China Railways JF1

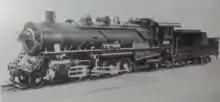
Manchukuo National ミカナ6782, later ミカイ583, finally China Rys JF1 583

After Mantetsu transferred its Dekai-class locomotives to the Manchukuo National Railway, it ordered an improved version of the Mikai class locomotives as a replacement. The new type, called Mikako (ミカコ) class, featured a combustion chamber firebox and a feedwater heater, and eighteen locomotives, built by Kawasaki, Kisha Seizō, Hitachi, the Shahekou Works, and the Dalian Machine Works, were delivered between 1935 and 1937; these were numbered ミカコ1570−ミカイ1587. Like the Mikai class, these used a Type A superheater, but experimentally, ミカコ1577 and ミカコ1587 were fitted with a Schmidt Type E superheater. A further 243 were built between 1938 and 1945.